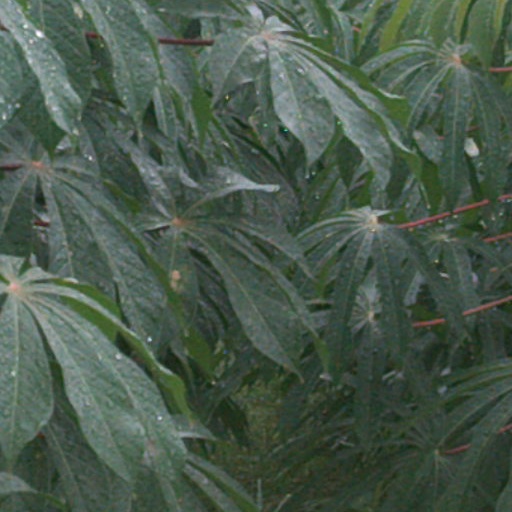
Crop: cassava